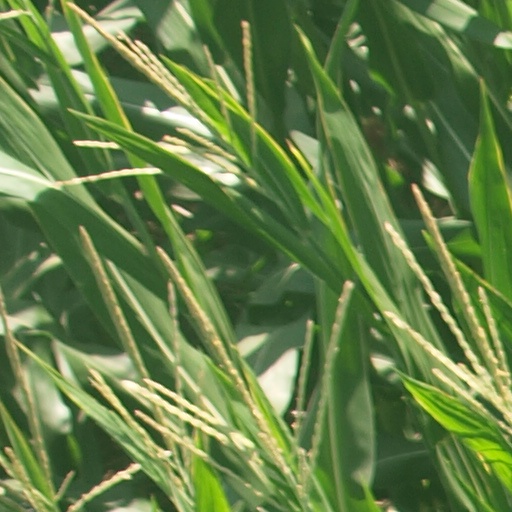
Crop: maize; corn